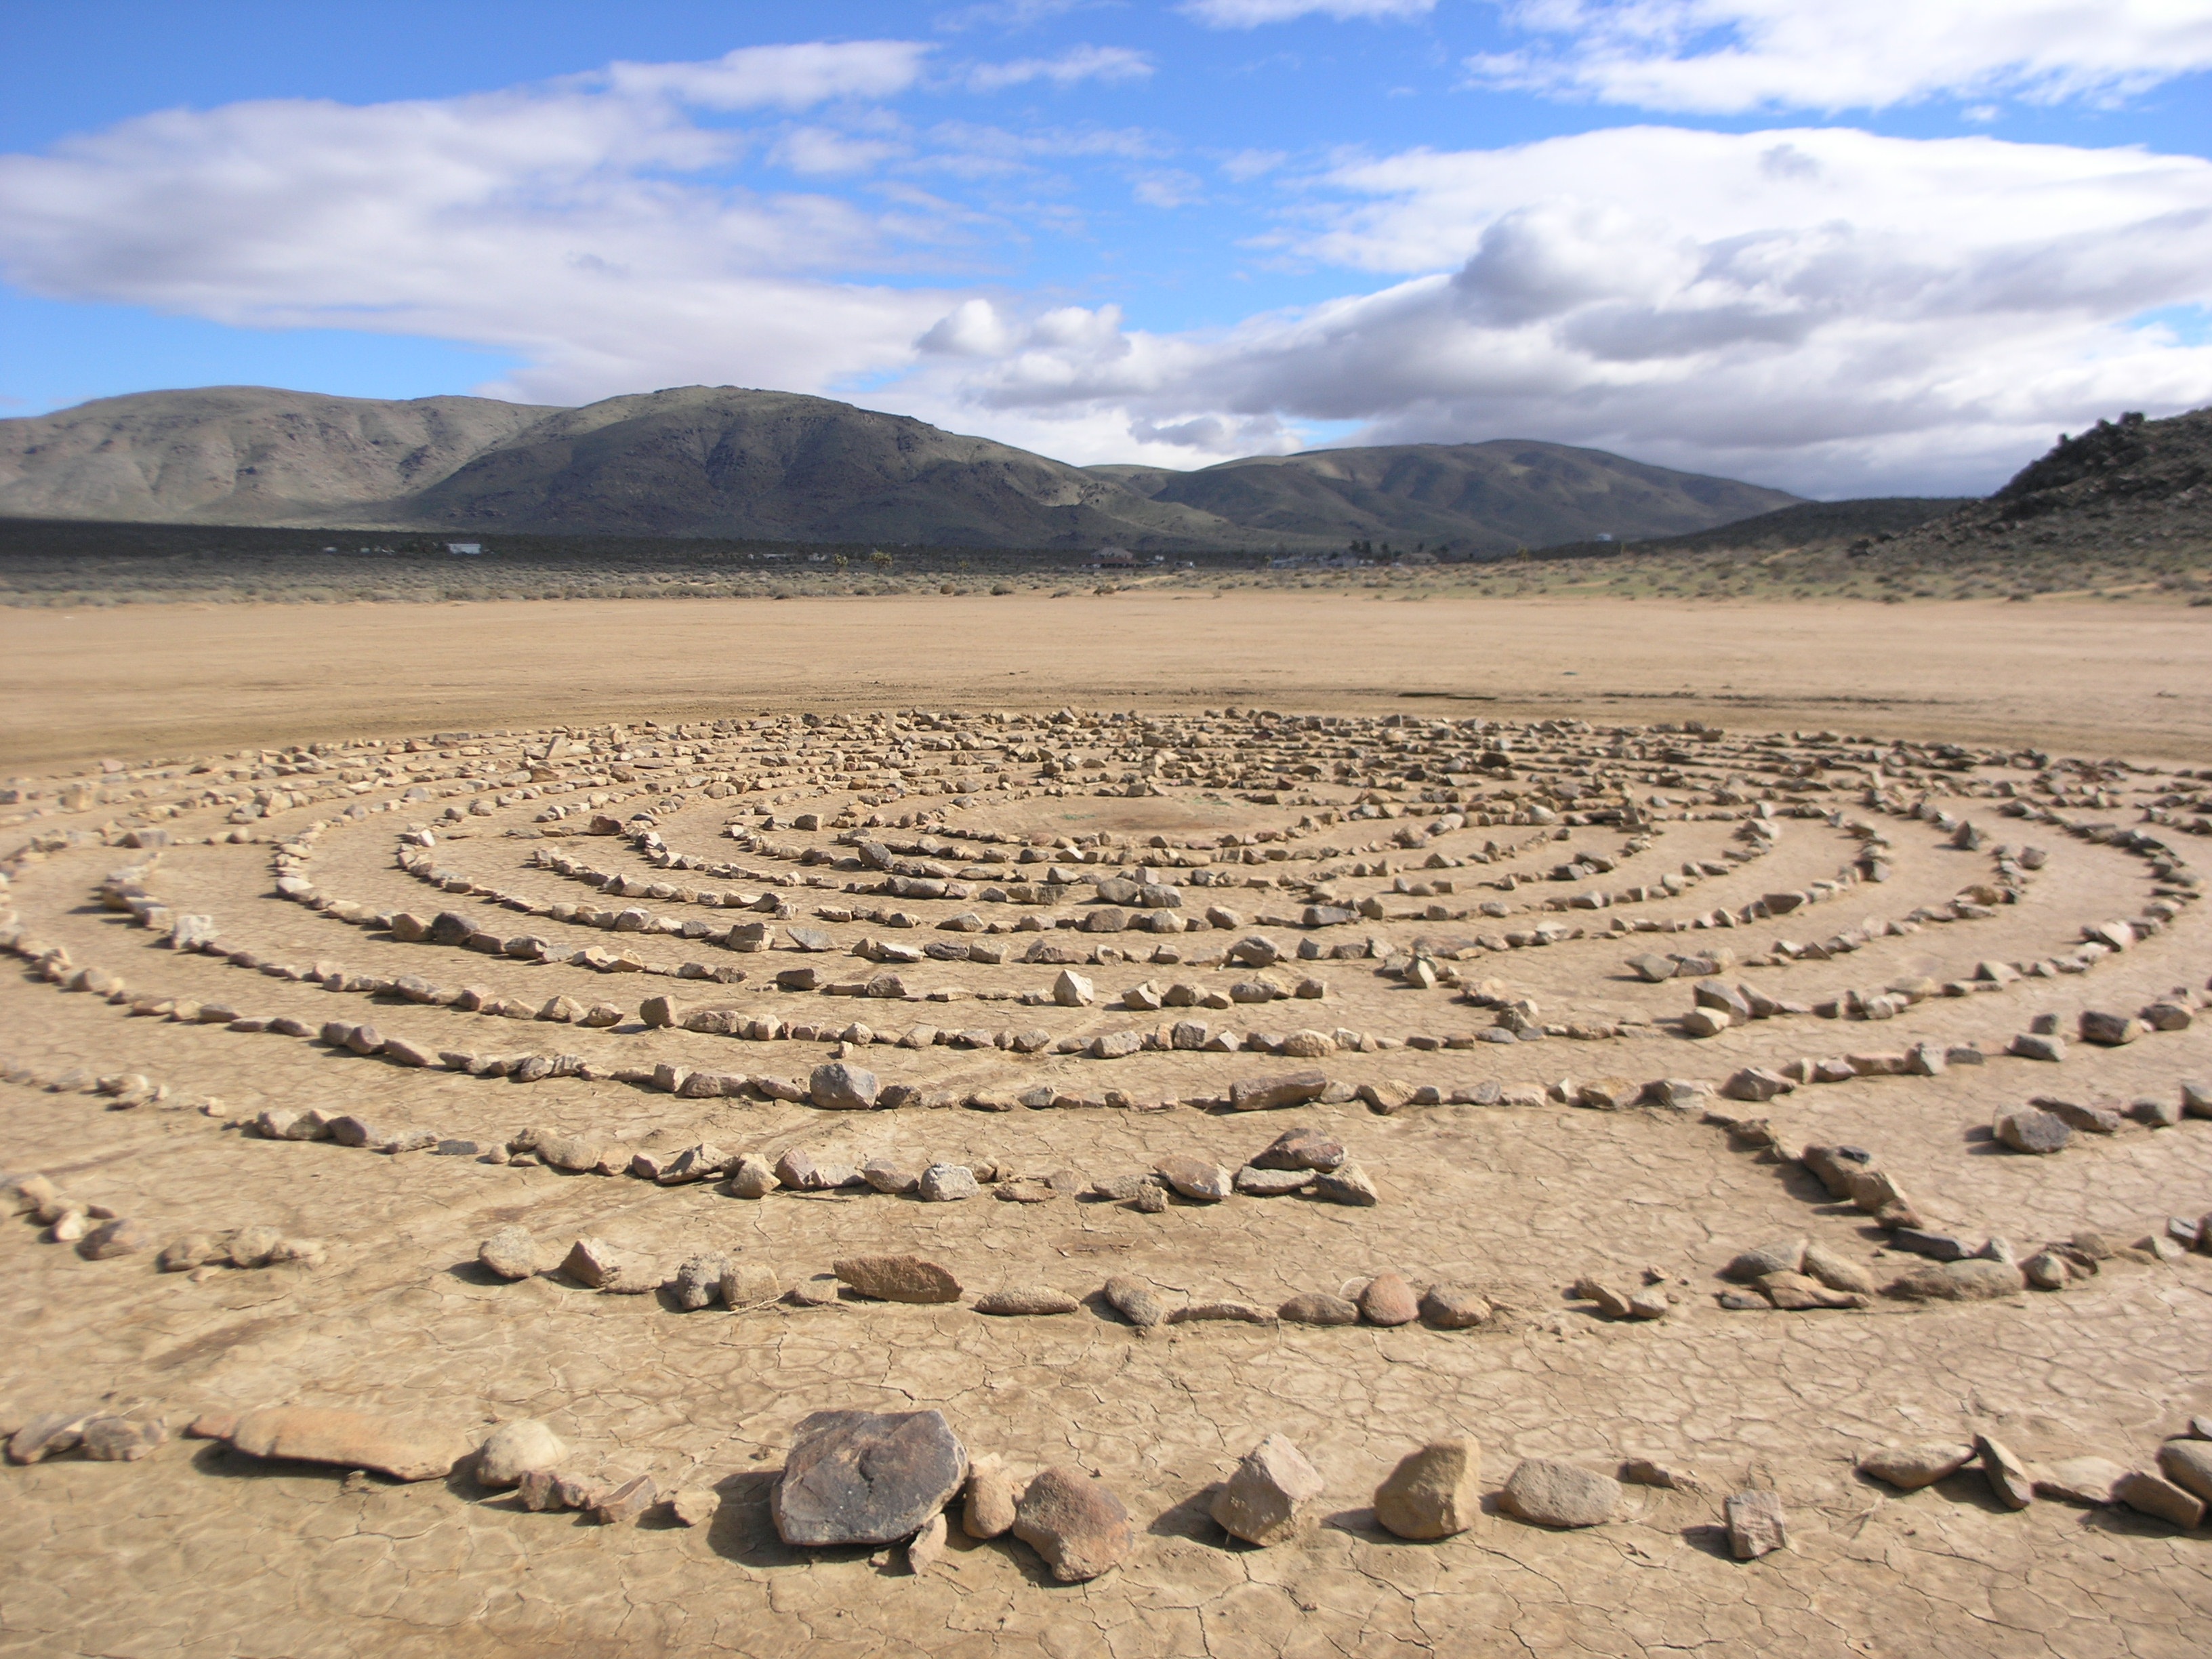
landscape, water, nature, sand, sky, field, arid, desert, lake, stone, dry, pond, environment, natural, soil, salt, environmental, california, heat, material, plain, cracked, rocks, southern, colors, no, geology, earth, bed, badlands, hot, climate, plateau, labyrinth, habitat, ecosystem, wadi, drought, steppe, landform, dry lake bed, natural environment, aeolian landform